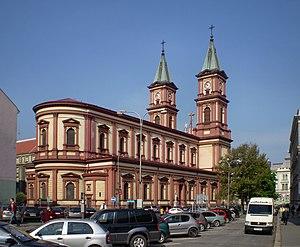
Max von Ferstel est un architecte autrichien.